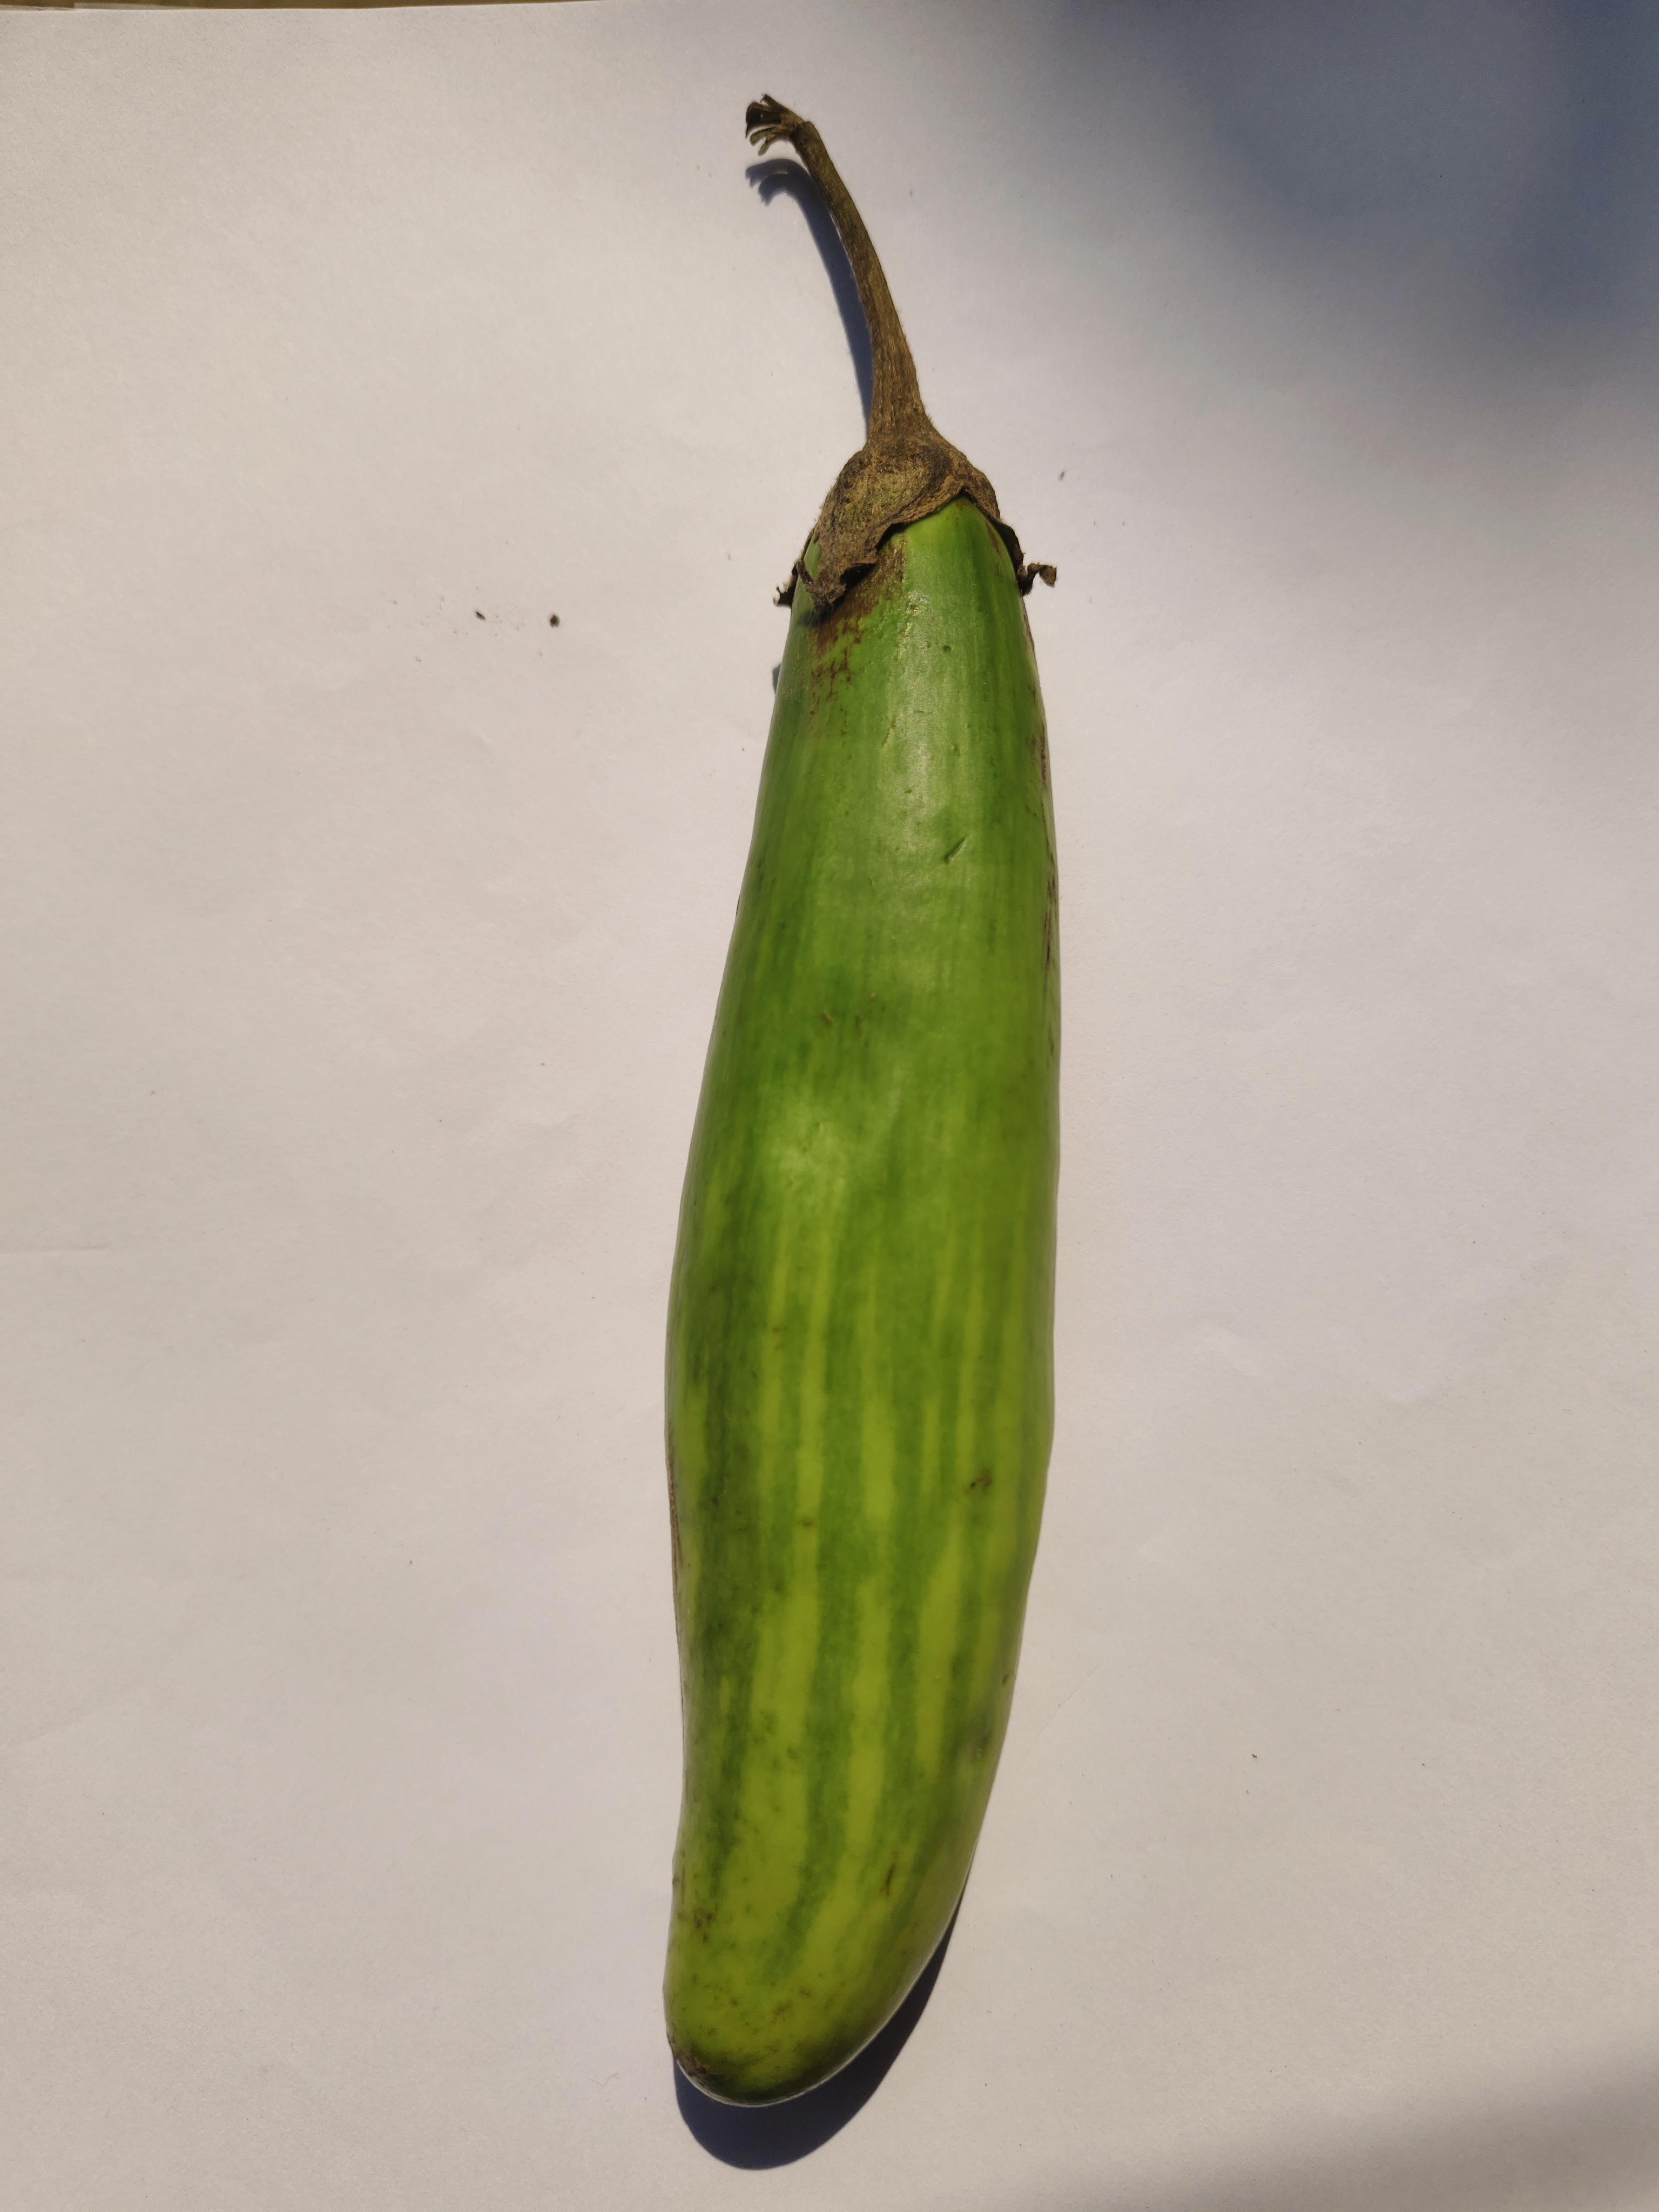
Label: Brinjal